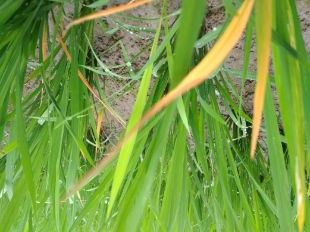
Disease: Tungro